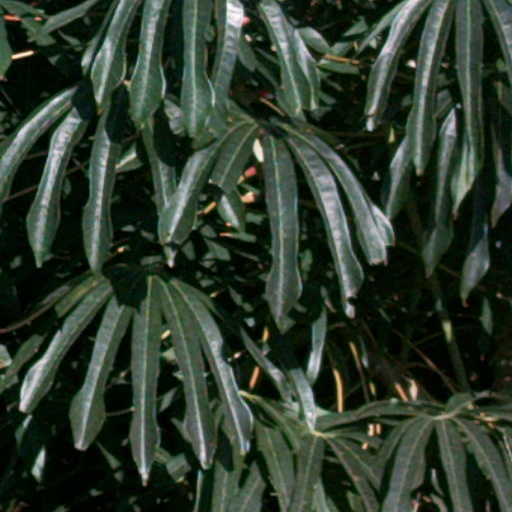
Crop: cassava